Outdoor playset

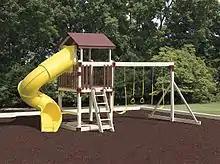
A playset on a playground, featuring a tube slide, a ladder, and swings.

In July 2001, the U.S. Consumer Product Safety Commission (CPSC) reported that each year, more than 200,000 children are taken to hospital emergency rooms due to playground-related injuries. Most injuries occur when a child falls onto the playground surface.